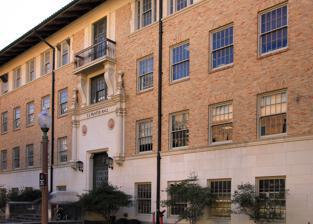
Building: Painter Hall
Country: United States of America
Year built: 1933
This article relies largely or entirely on a single source . Relevant discussion may be found on the talk page . Please help improve this article by introducing  citations to additional sources . Find sources: "Painter Hall" – news · newspapers · books · scholar · JSTOR ( July 2019 ) Painter Hall The building's exterior in 2014 Former names Physics Building General information Town or city Austin, Texas Country United States Painter Hall (formerly the Physics Building ) is an academic building located on the University of Texas at Austin campus. Named after Theophilus Painter , the building was constructed in 1933, expanded in 1957 and remodeled in 1974. References Architecture portal Texas portal